European influence in Afghanistan

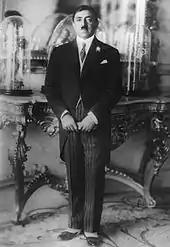
King Amanullah, third son of Habibullah Khan.

Mahmud Tarzi, a highly educated, well-traveled poet and journalist, founded an Afghan nationalist newspaper with Habibullah's agreement, and until 1919 he used the newspaper as a platform for rebutting clerical criticism of Western-influenced changes in government and society, for espousing full Afghan independence, and for other reforms. Tarzi's passionate Afghan nationalism influenced a future generation of Asian reformers.